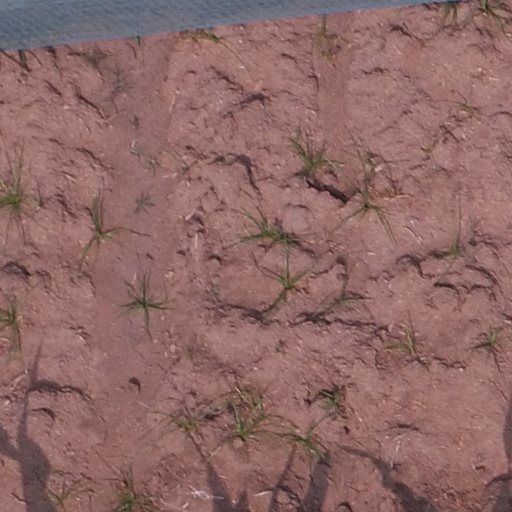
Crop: maize; corn